Rhithrogena germanica

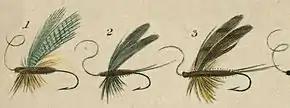
Fishing flies from Charles Bowlker's "Art of Angling", 1854. 3. March brown

The March brown is "probably the most famous of all British mayflies", having been copied by anglers to catch fish for over 500 years. It is taken by trout.